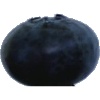
Label: blueberry